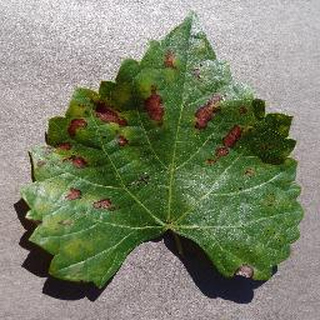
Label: grape_esca_black_measles